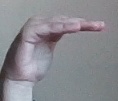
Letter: haa